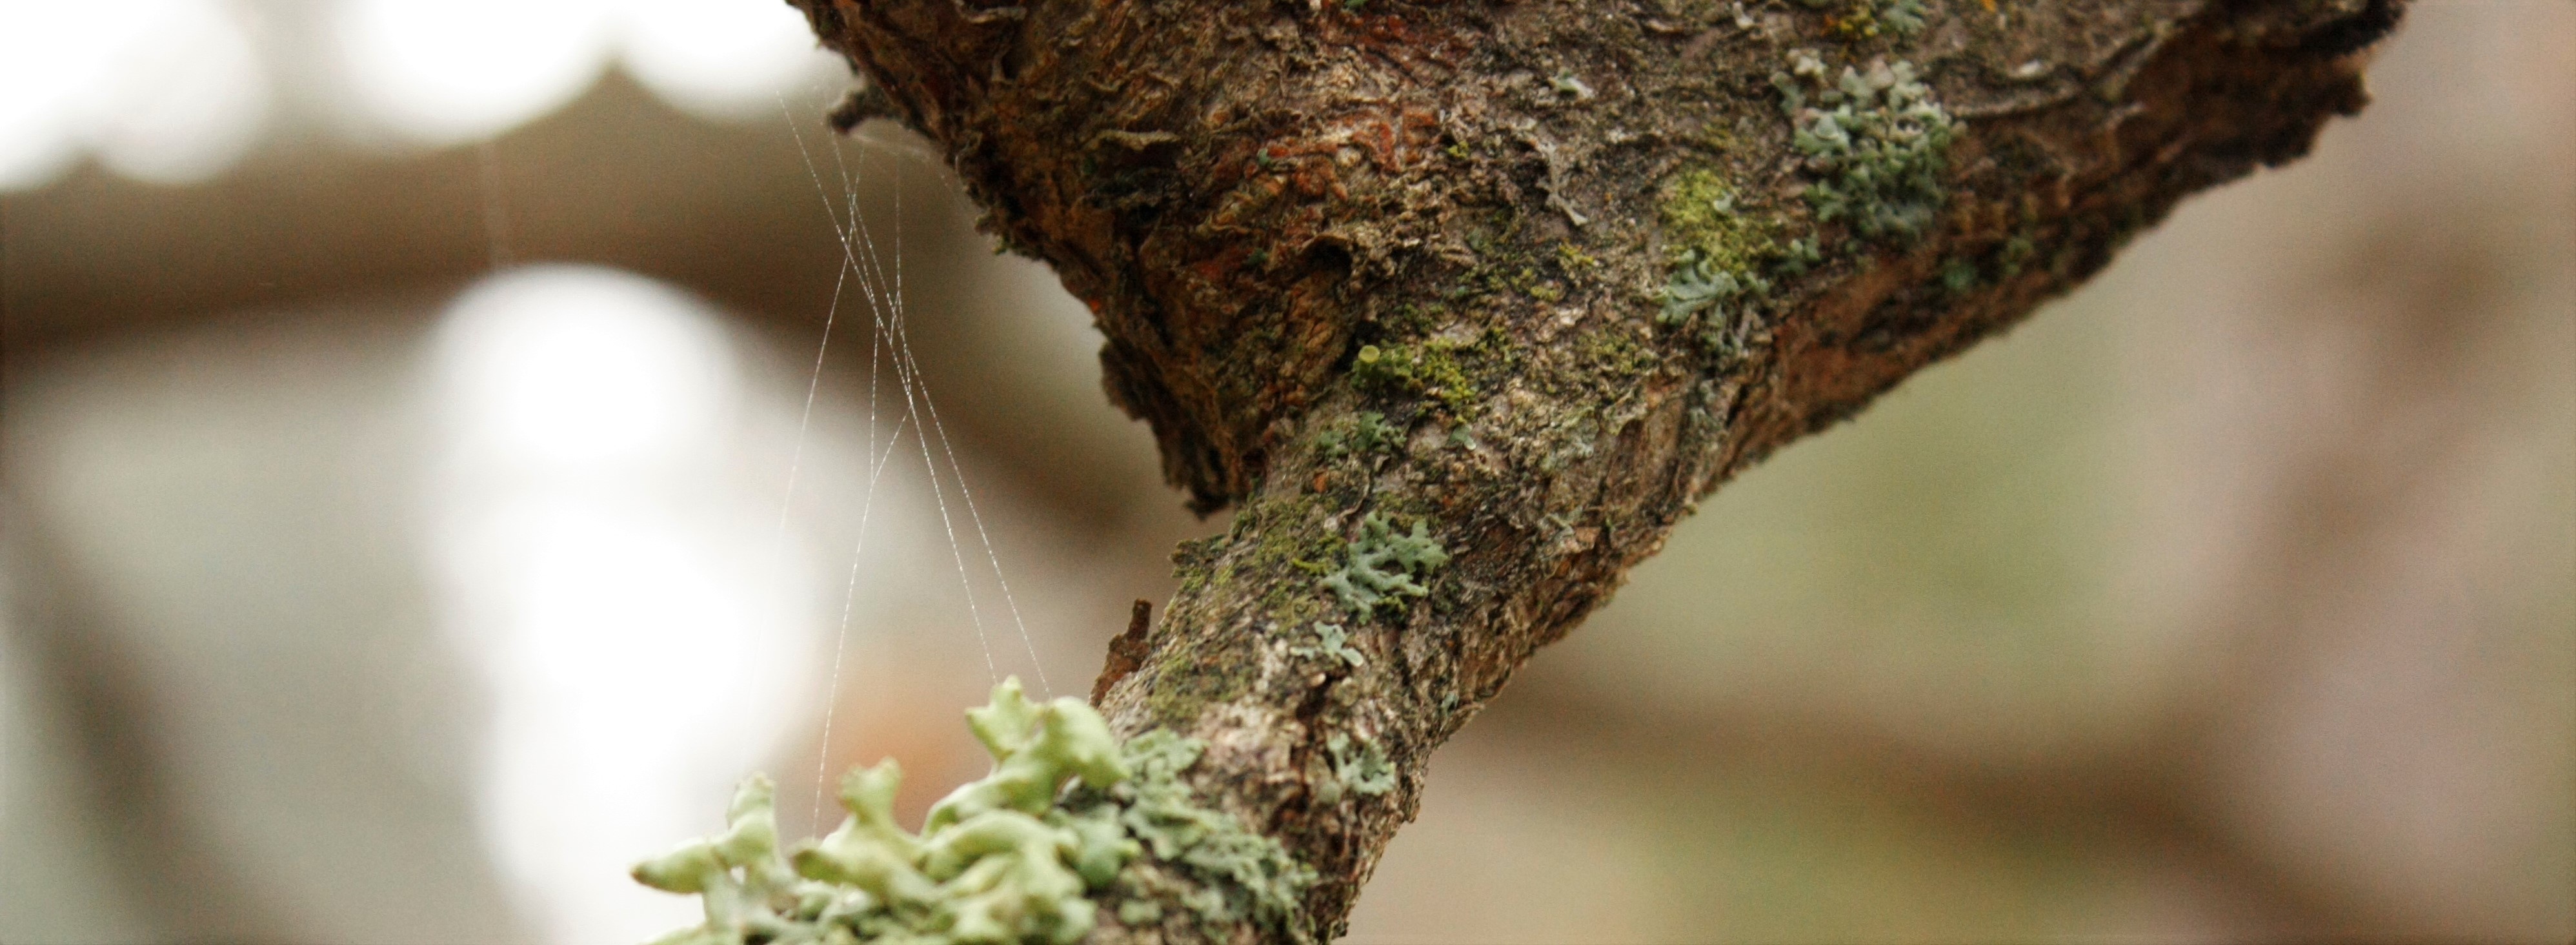
tree, branch, plant, leaf, flower, trunk, green, soil, flora, fauna, twig, close up, macro photography, grass family, plant stem